Schola Cantorum (Italian vocal group)

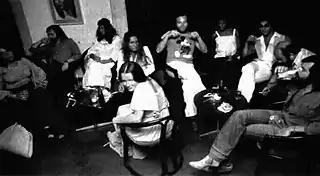
Schola Cantorum in 1975

The group was formed in 1974 by record label RCA Italiana with the double aim of launching some promising performers and exploiting songs they held the rights by producing new, rearranged cover versions of them. Sergio Rendine, Paolo Dossena and Marco Luberti served as producers, with Rendine also serving as arranger.